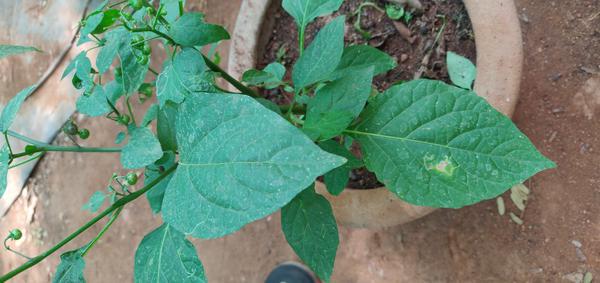
Plant: Ganike